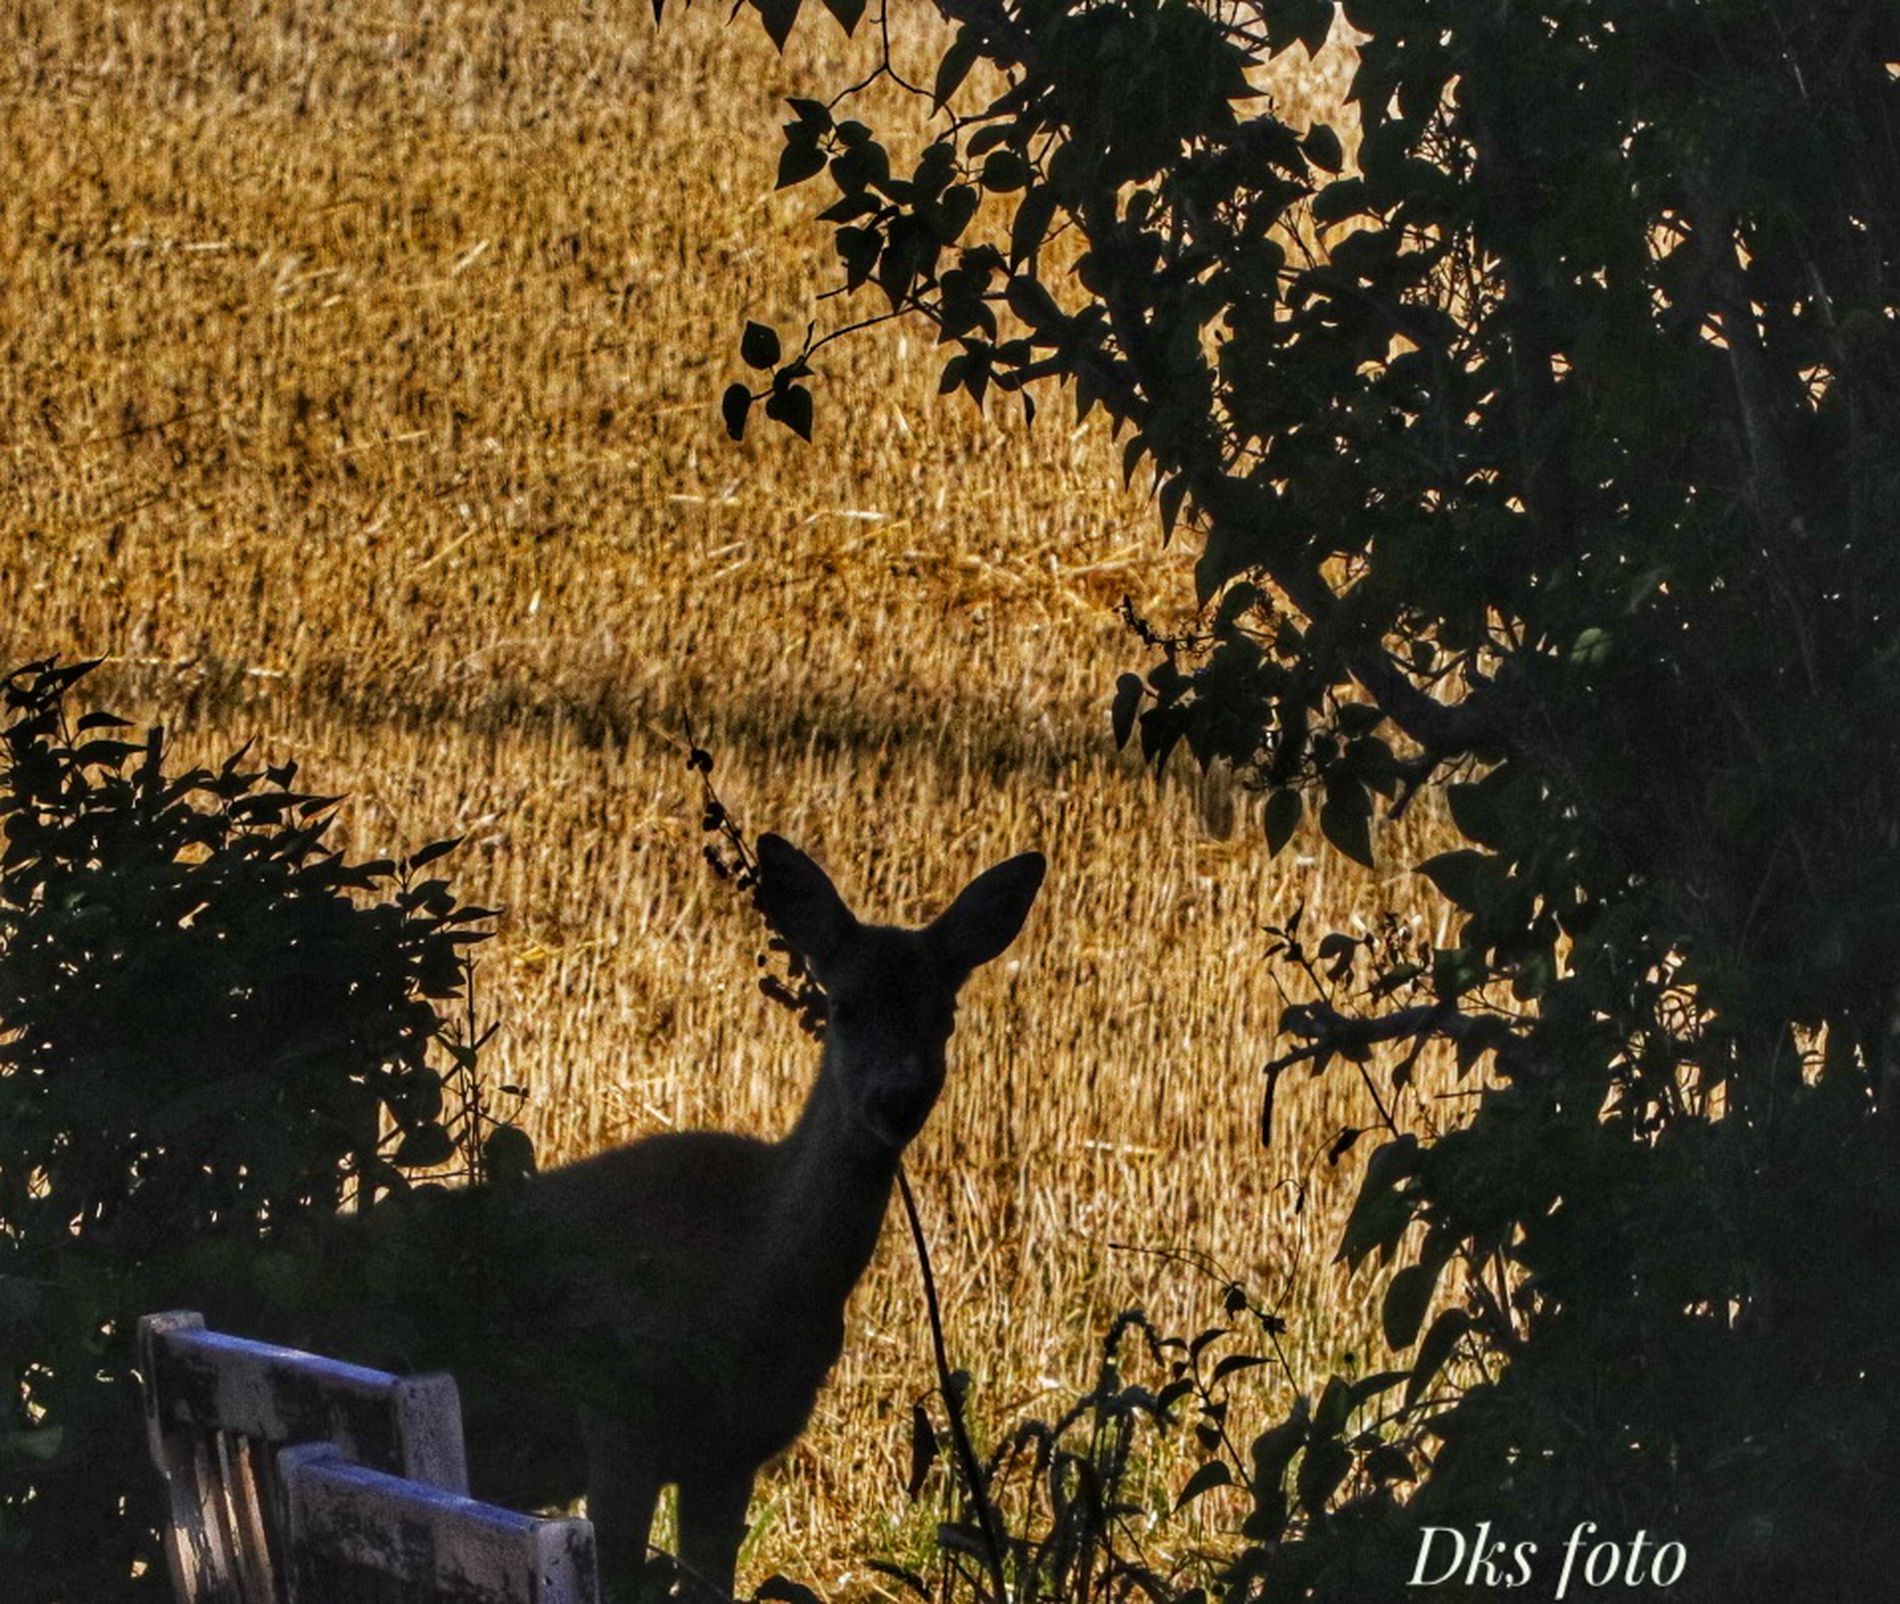
Deer in a field
A deer is standing in a yellow field behind a plant. There are two chairs beside a tree in daylight. The word Dks foto is written in the bottom right of the image in white.
A landscape photo captured from a point of view angle of a deer in a field with plants and a tree with an earthy color palette. The scene has a fearsome atmosphere and inspires danger.
Labels: Animal, Deer, Mammal, Wildlife, Outdoors, Field, Nature, Antelope, Plant, Vegetation, Countryside, Kangaroo, Straw, Land, Agriculture, Grassland, Tree, Silhouette, Grass, Farm, Rural, Chair, Watermark
Camera: Canon Canon EOS 800D
Lens: EF70-200mm f/4L USM
Aperture: F13
Exposure: 1/2500 sec
ISO: 1600
Focal length: 200.0 mm